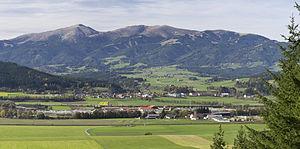
Kobenz est une commune autrichienne du District de Murtal en Styrie.